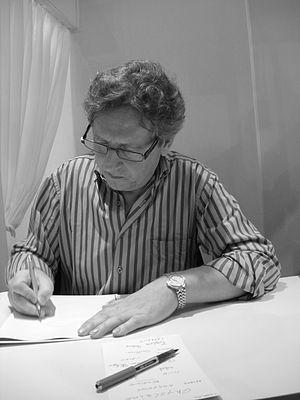
Jeroen De Coninck, illustrateur belge
Les Schtroumpfs est une série de bande dessinée jeunesse belge créée par Peyo en 1958 racontant l'histoire d'un peuple imaginaire de petites créatures bleues logeant dans un village champignon au milieu d'une vaste forêt. Les seize premiers albums ont été publiés par leur créateur. Depuis sa mort le 24 décembre 1992, son fils Thierry Culliford dirige l'édition des nouveaux albums.